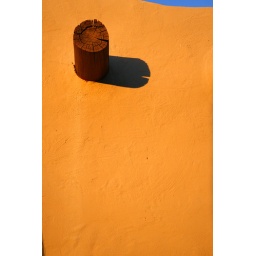
walking around near sunset, the color of this wall just hit me.